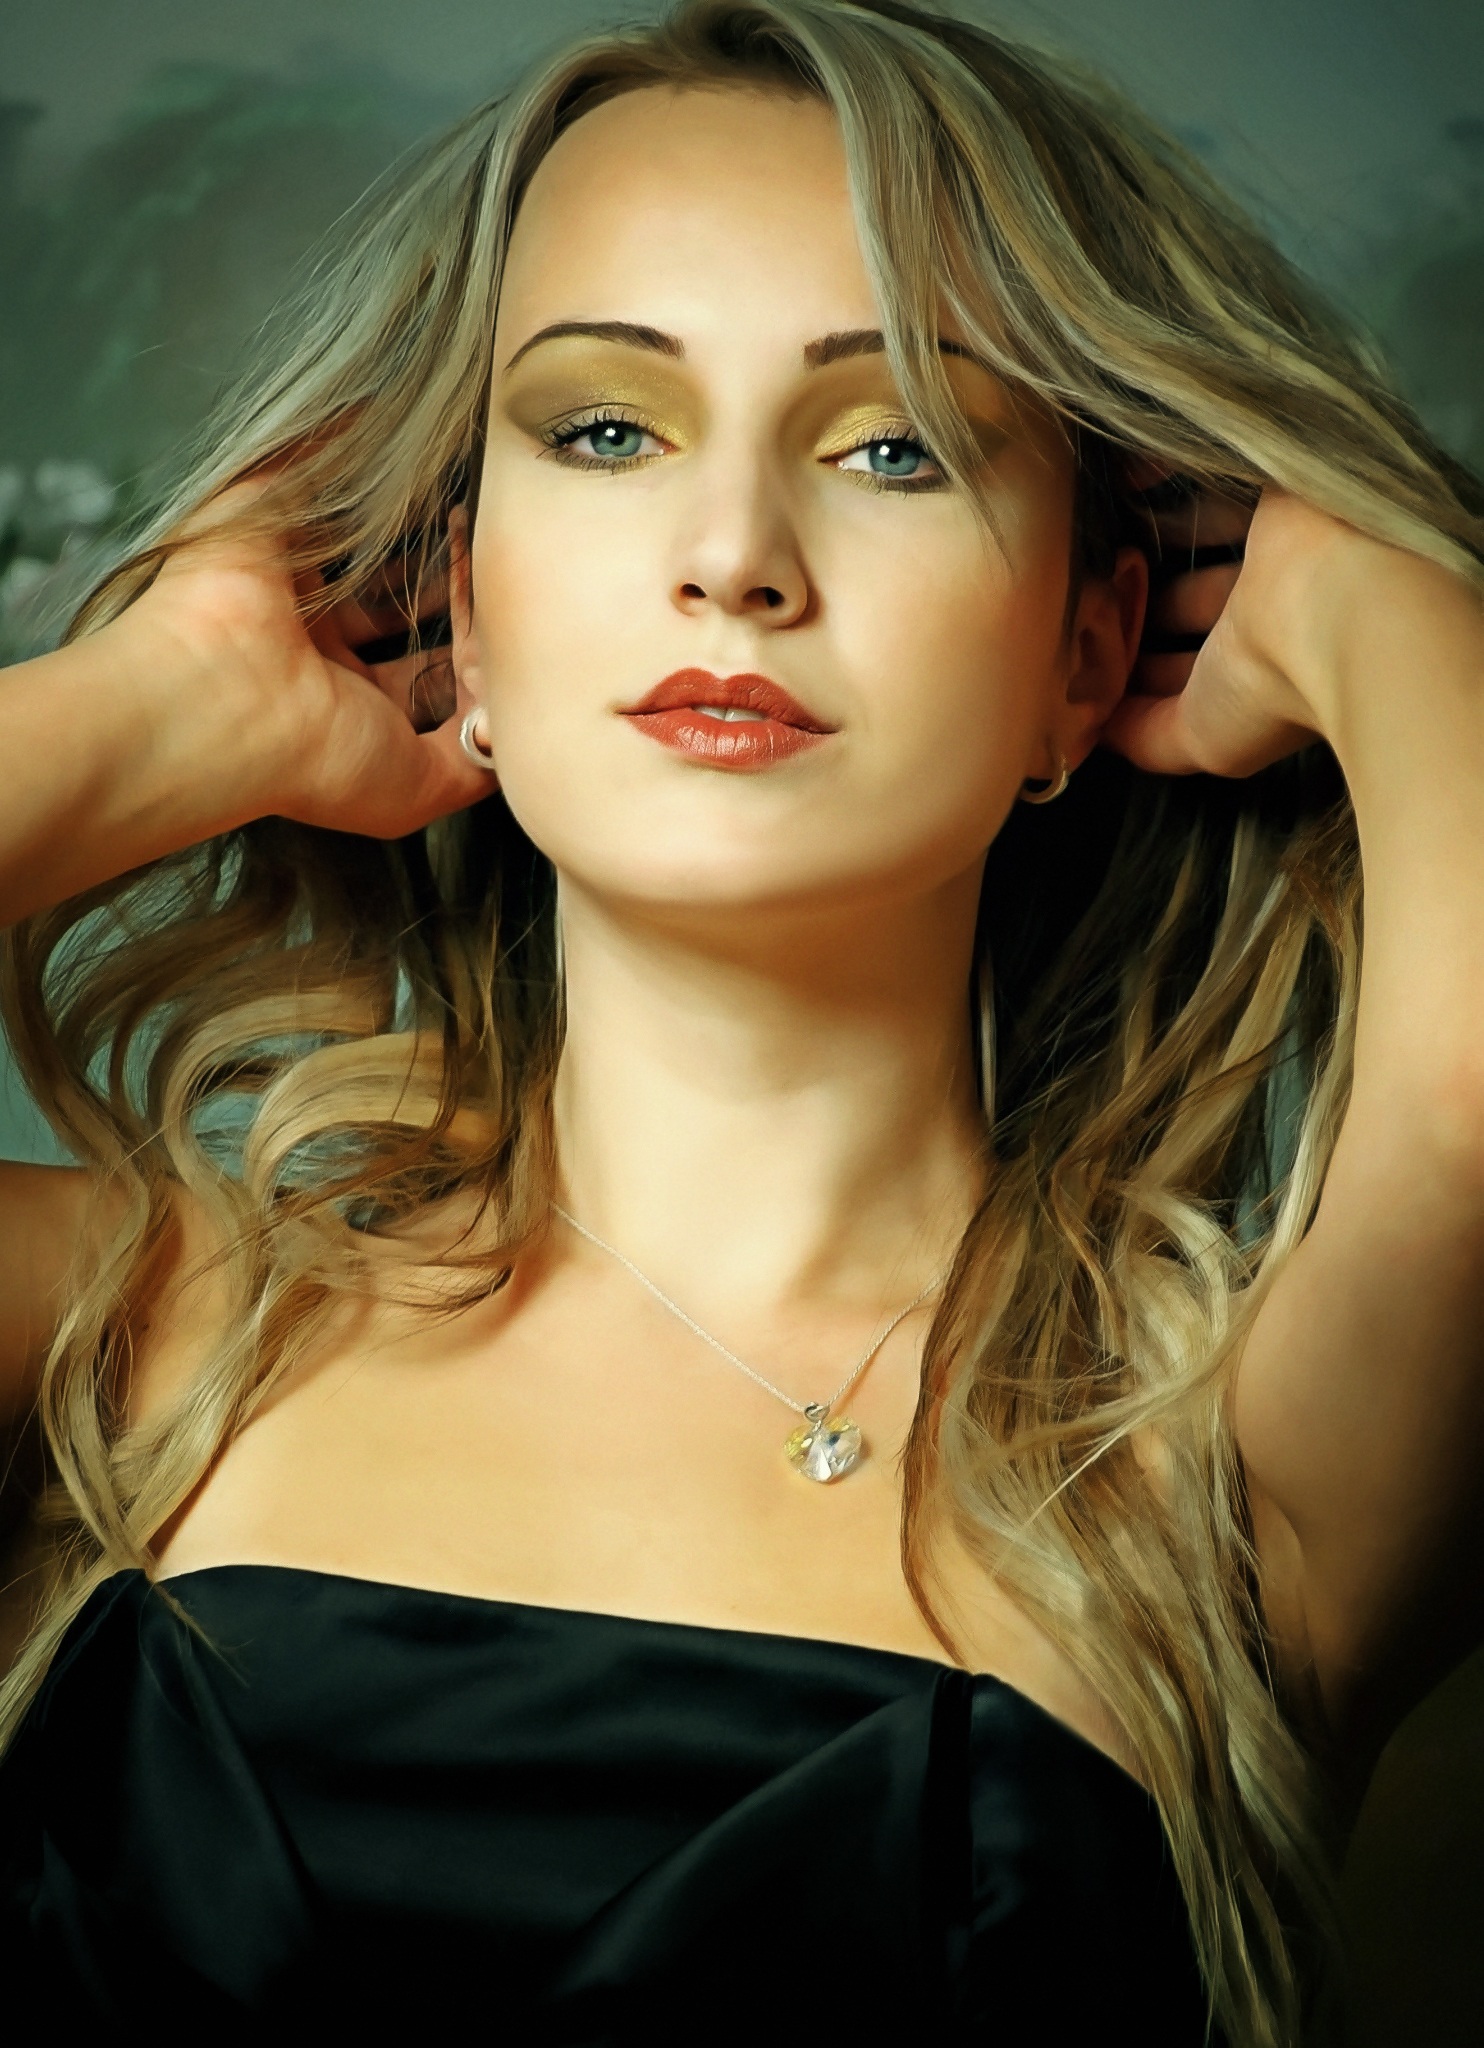
person, girl, woman, hair, photography, chain, portrait, model, fashion, lady, blonde, hairstyle, long hair, black hair, face, eyes, figure, eye, skin, lips, beauty, blond, photo shoot, brown hair, portrait photography, art model, supermodel